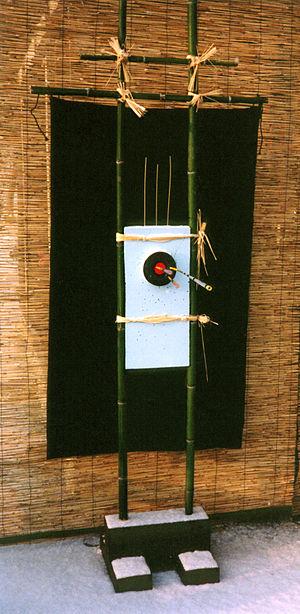
Les cibles de l'école du souffle Sarbacana, sont conçu afin que la pratique puisse, aussi, s’effectuer dans la pénombre. Ces cibles-tambours offrent une gamme de sons différents en fonction du lieu d'impact dans la cible.
Le Sarbacana est une technique, inventée en 1991 par Michel-Laurent Dioptaz qui utilise la sarbacane comme instrument d’exploration et de développement des capacités d’attention et de prise de décision par la conscience du souffle. La sarbacane y est perçue comme le prolongement naturel de la colonne de souffle et considérée comme une trachée à l’extérieur du corps. Vécue comme une Gestalt participant du schéma corporel, la sarbacane, devient vecteur de compréhension, d’entraînement et de maîtrise des processus de la conscience liés aux processus de la respiration.